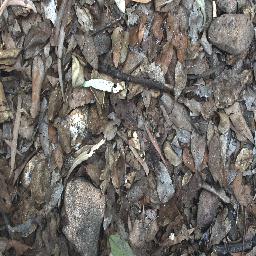
Label: negative